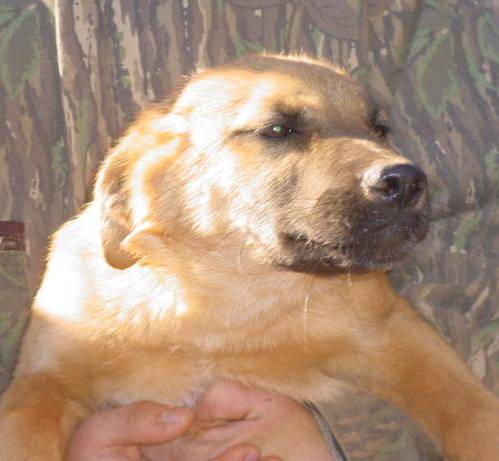
Label: dog